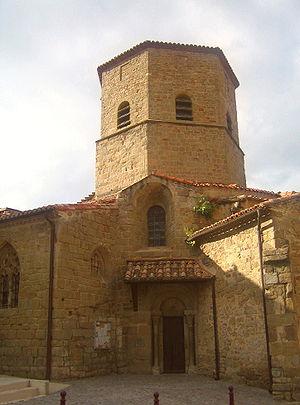
Cet article recense les monuments historiques de France classés en 1840, la première protection de ce type dans le pays.
Rieux-Minervois est une commune française, située dans le département de l'Aude en région Occitanie.